Aurélien de Sèze

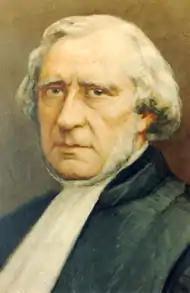

Jean-Pierre Aurélien de Sèze (11 September 1799 – 23 January 1870) was a French lawyer who represented Gironde in the National Assembly during the French Second Republic.